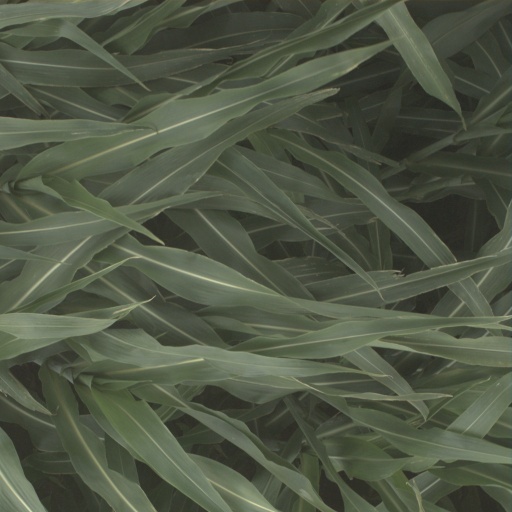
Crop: sorghum